G. J. George House

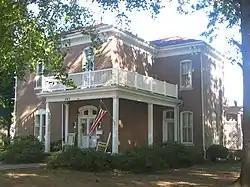

The G. J. George House is a historic house located at 205 W. Center St. in Fairfield, Illinois. The house was built in 1877 or 1878 for G. J. George, a Civil War veteran and local lawyer. Local architect George Chittenden designed the two-story brick house in the Italianate style. The house features porches on all four sides, including one at the front entrance; the L-shaped entrance porch has a balustrade along the edge of its roof. The house's tall, rectangular windows are topped by brick arches. A bracketed and dentillated cornice runs along the house's roof line. The cross-hipped roof has an iron fence along its ridge.